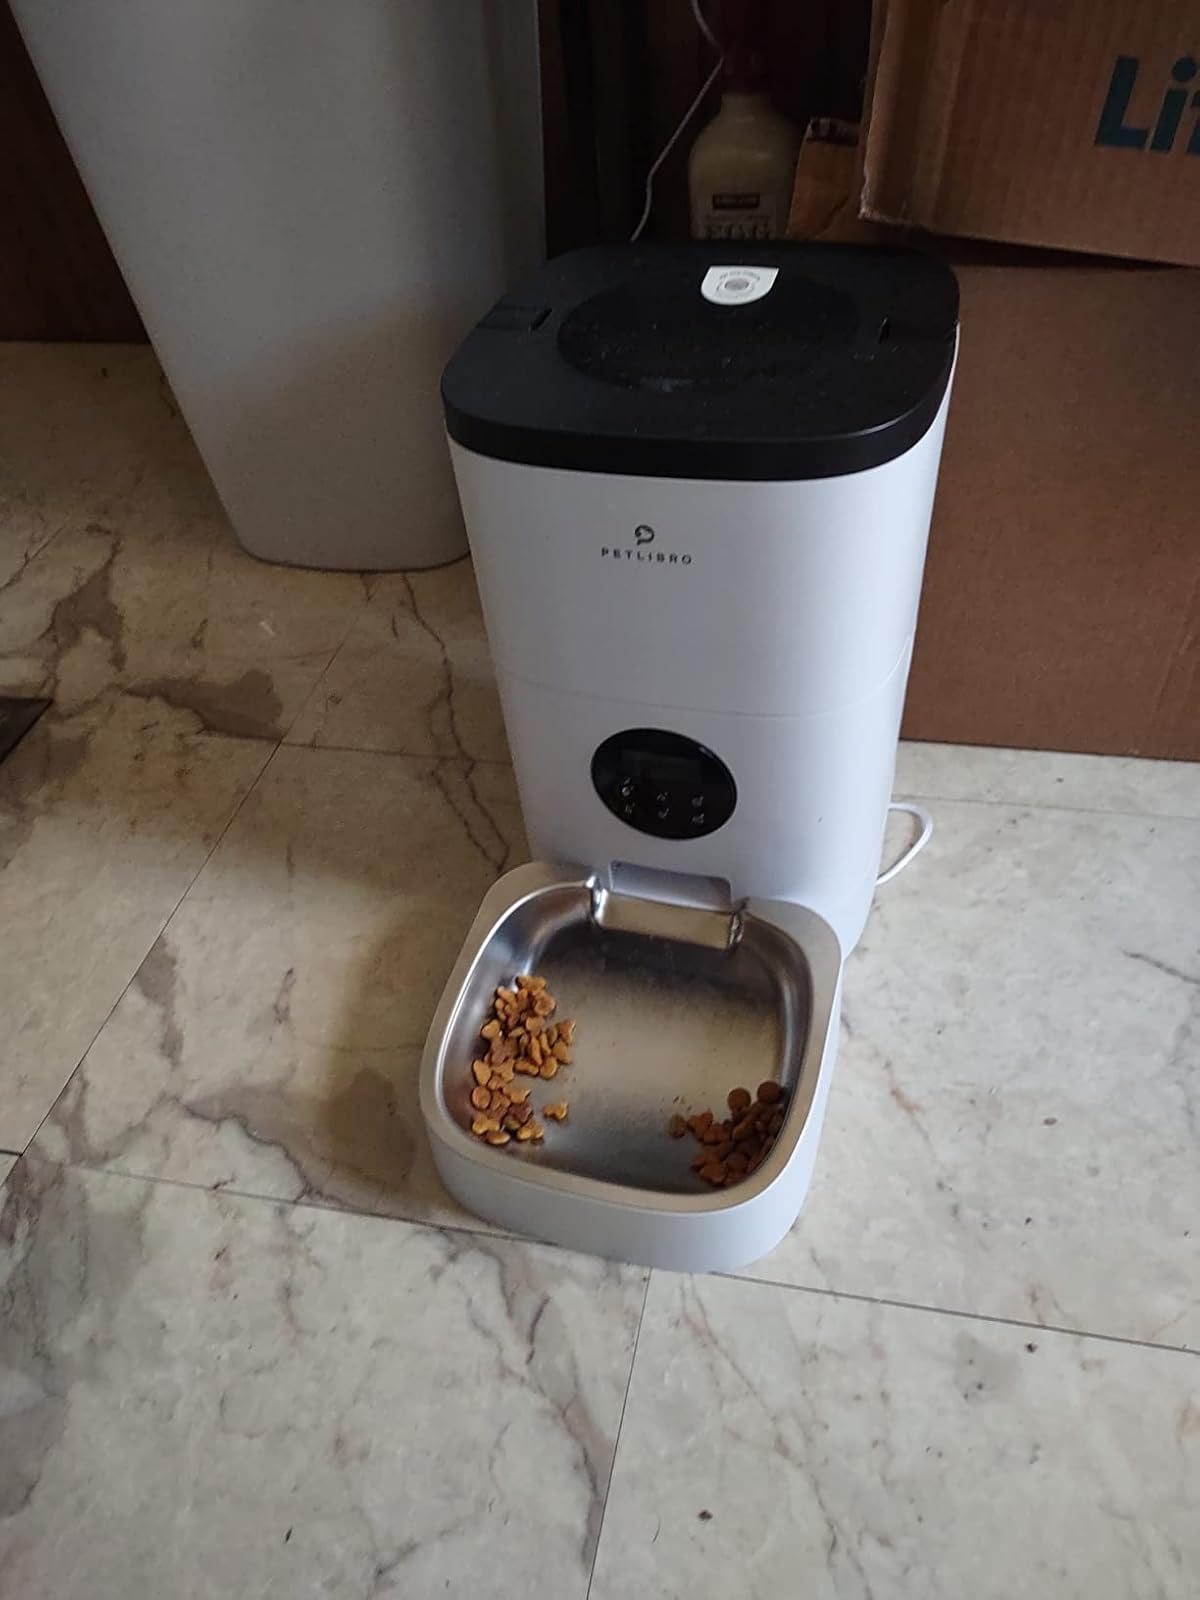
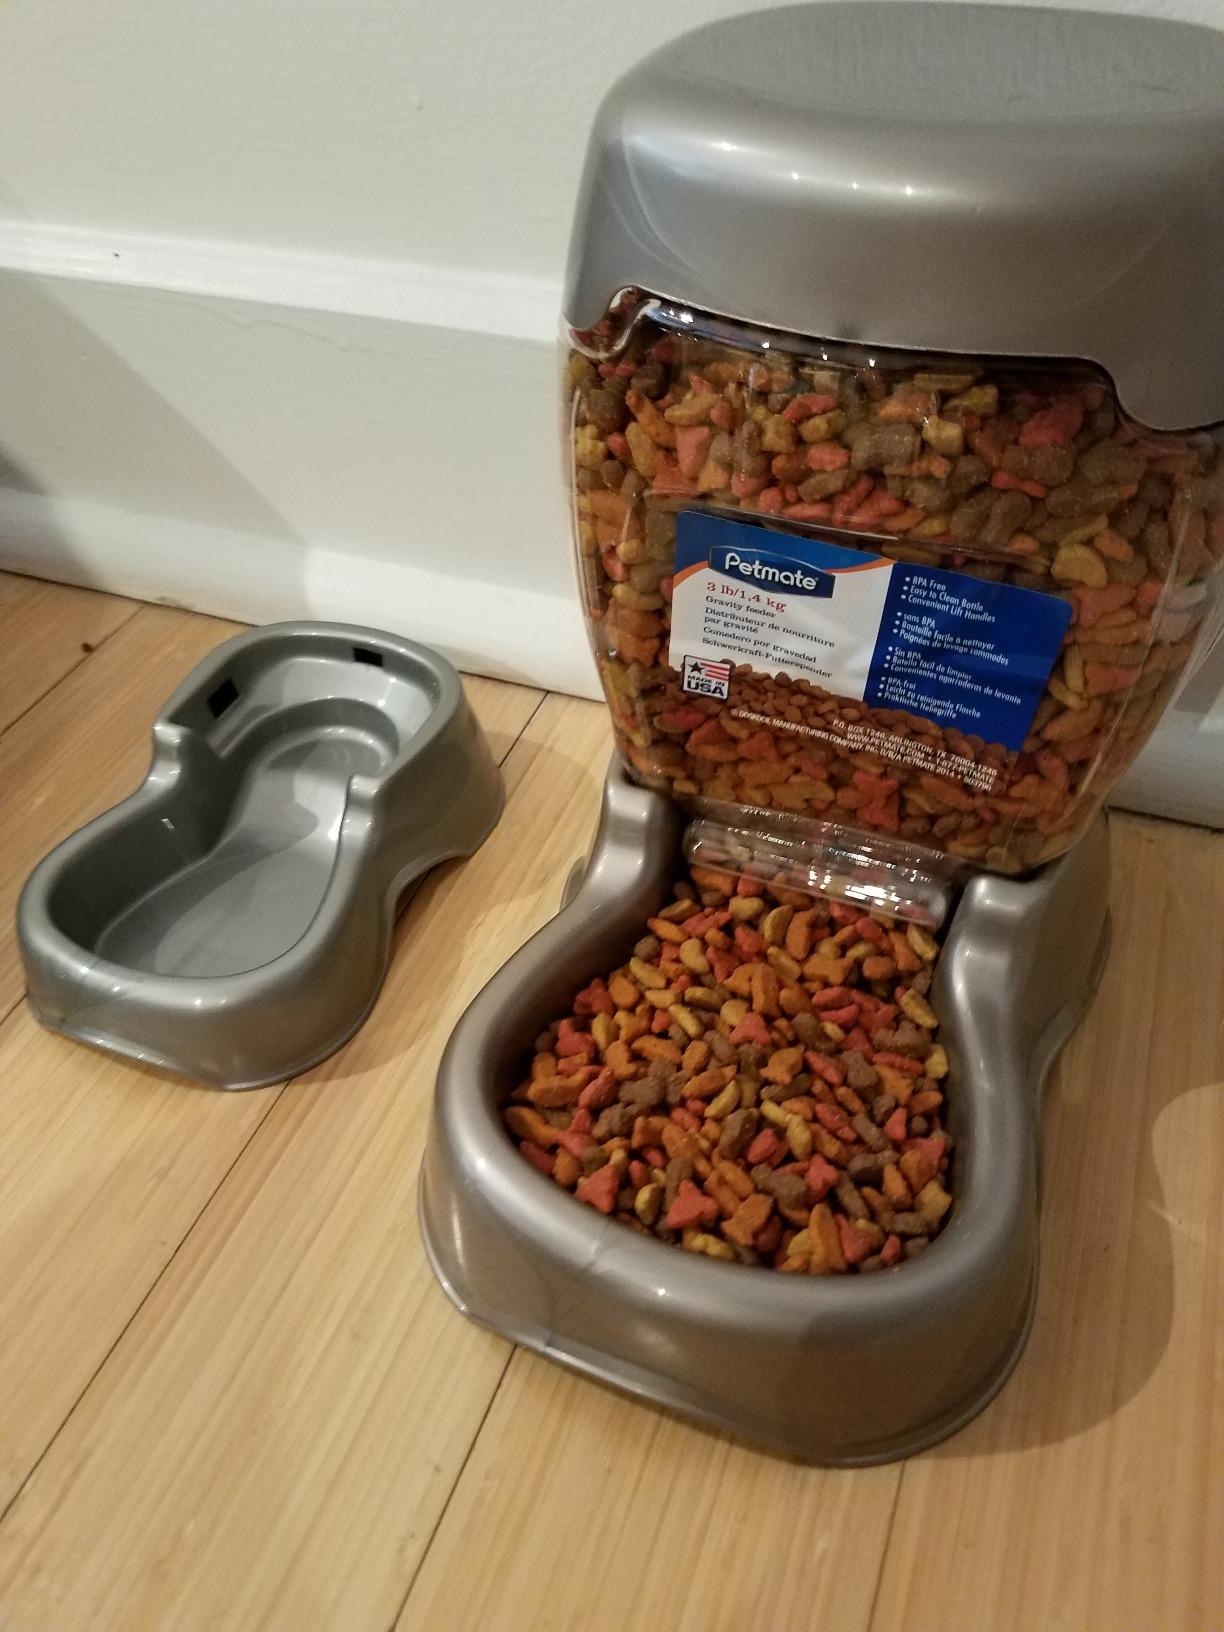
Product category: items_feeder
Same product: no